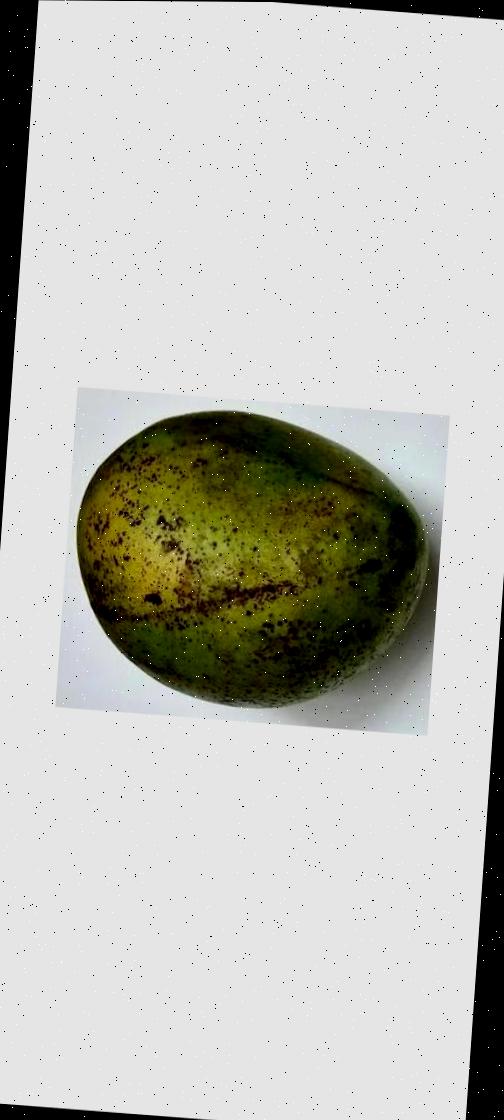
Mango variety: Harivanga